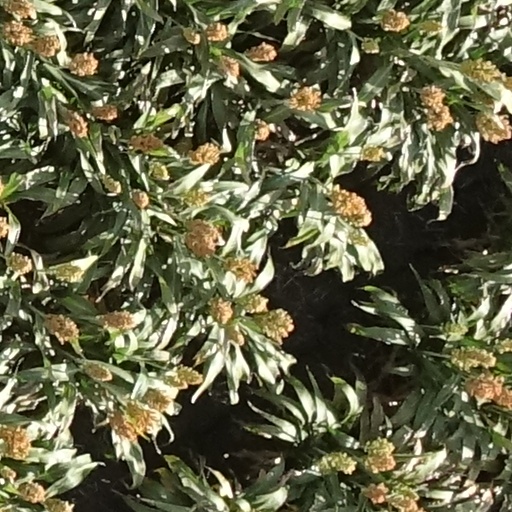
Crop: sorghum